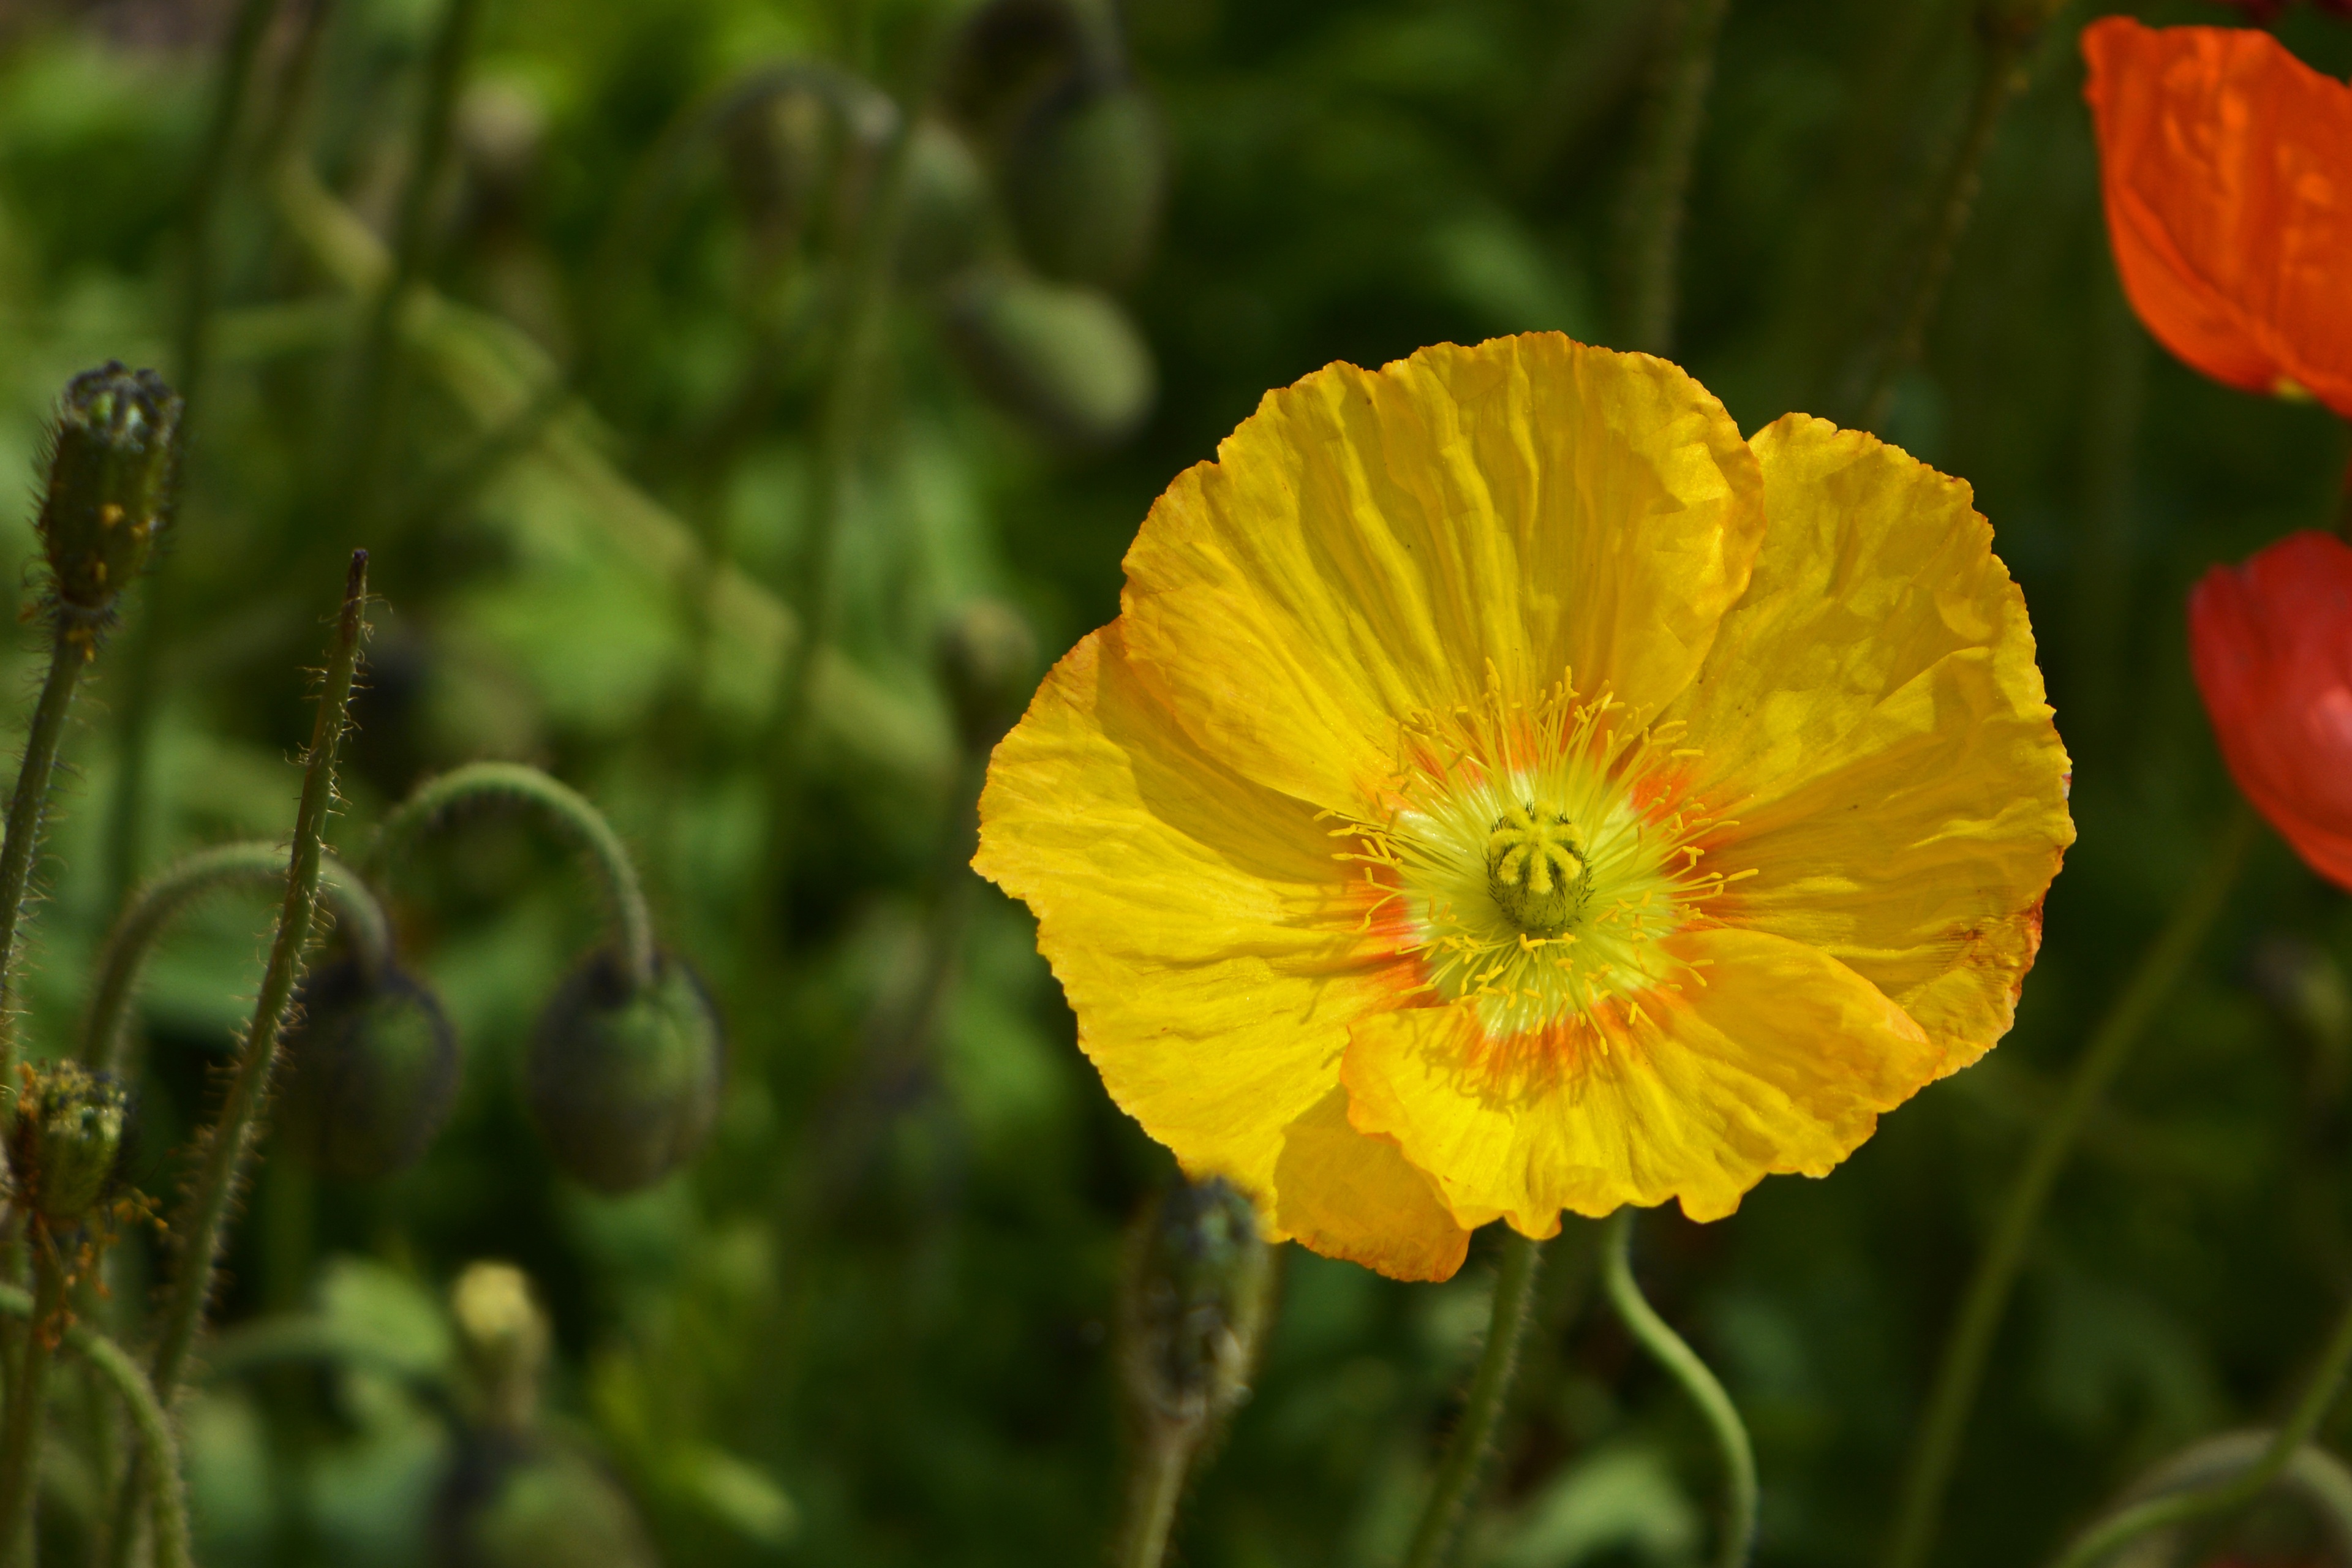
nature, plant, field, meadow, prairie, flower, petal, spring, color, botany, colorful, yellow, garden, close, flora, wildflower, flowers, cheerful, farbenpracht, klatschmohn, poppy flower, blossoms, poppy, poppies, evening primrose, macro photography, flowering plant, mohngewaechs, annual plant, plant stem, land plant, poppy family, large flowered evening primrose